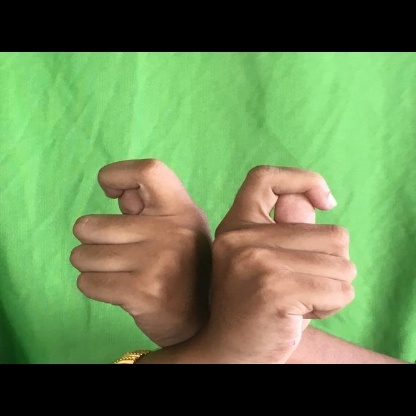
Mudra: Berunda